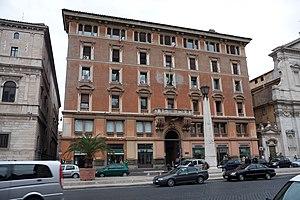
Le Palais Latmiral est un palais éclectique situé Via della Conciliazione, dans le rione Borgo de Rome, entre l'église Santa Maria in Traspontina et le Palais Giraud-Torlonia. Il abrite actuellement l'ambassade du Brésil auprès du Saint-Siège.